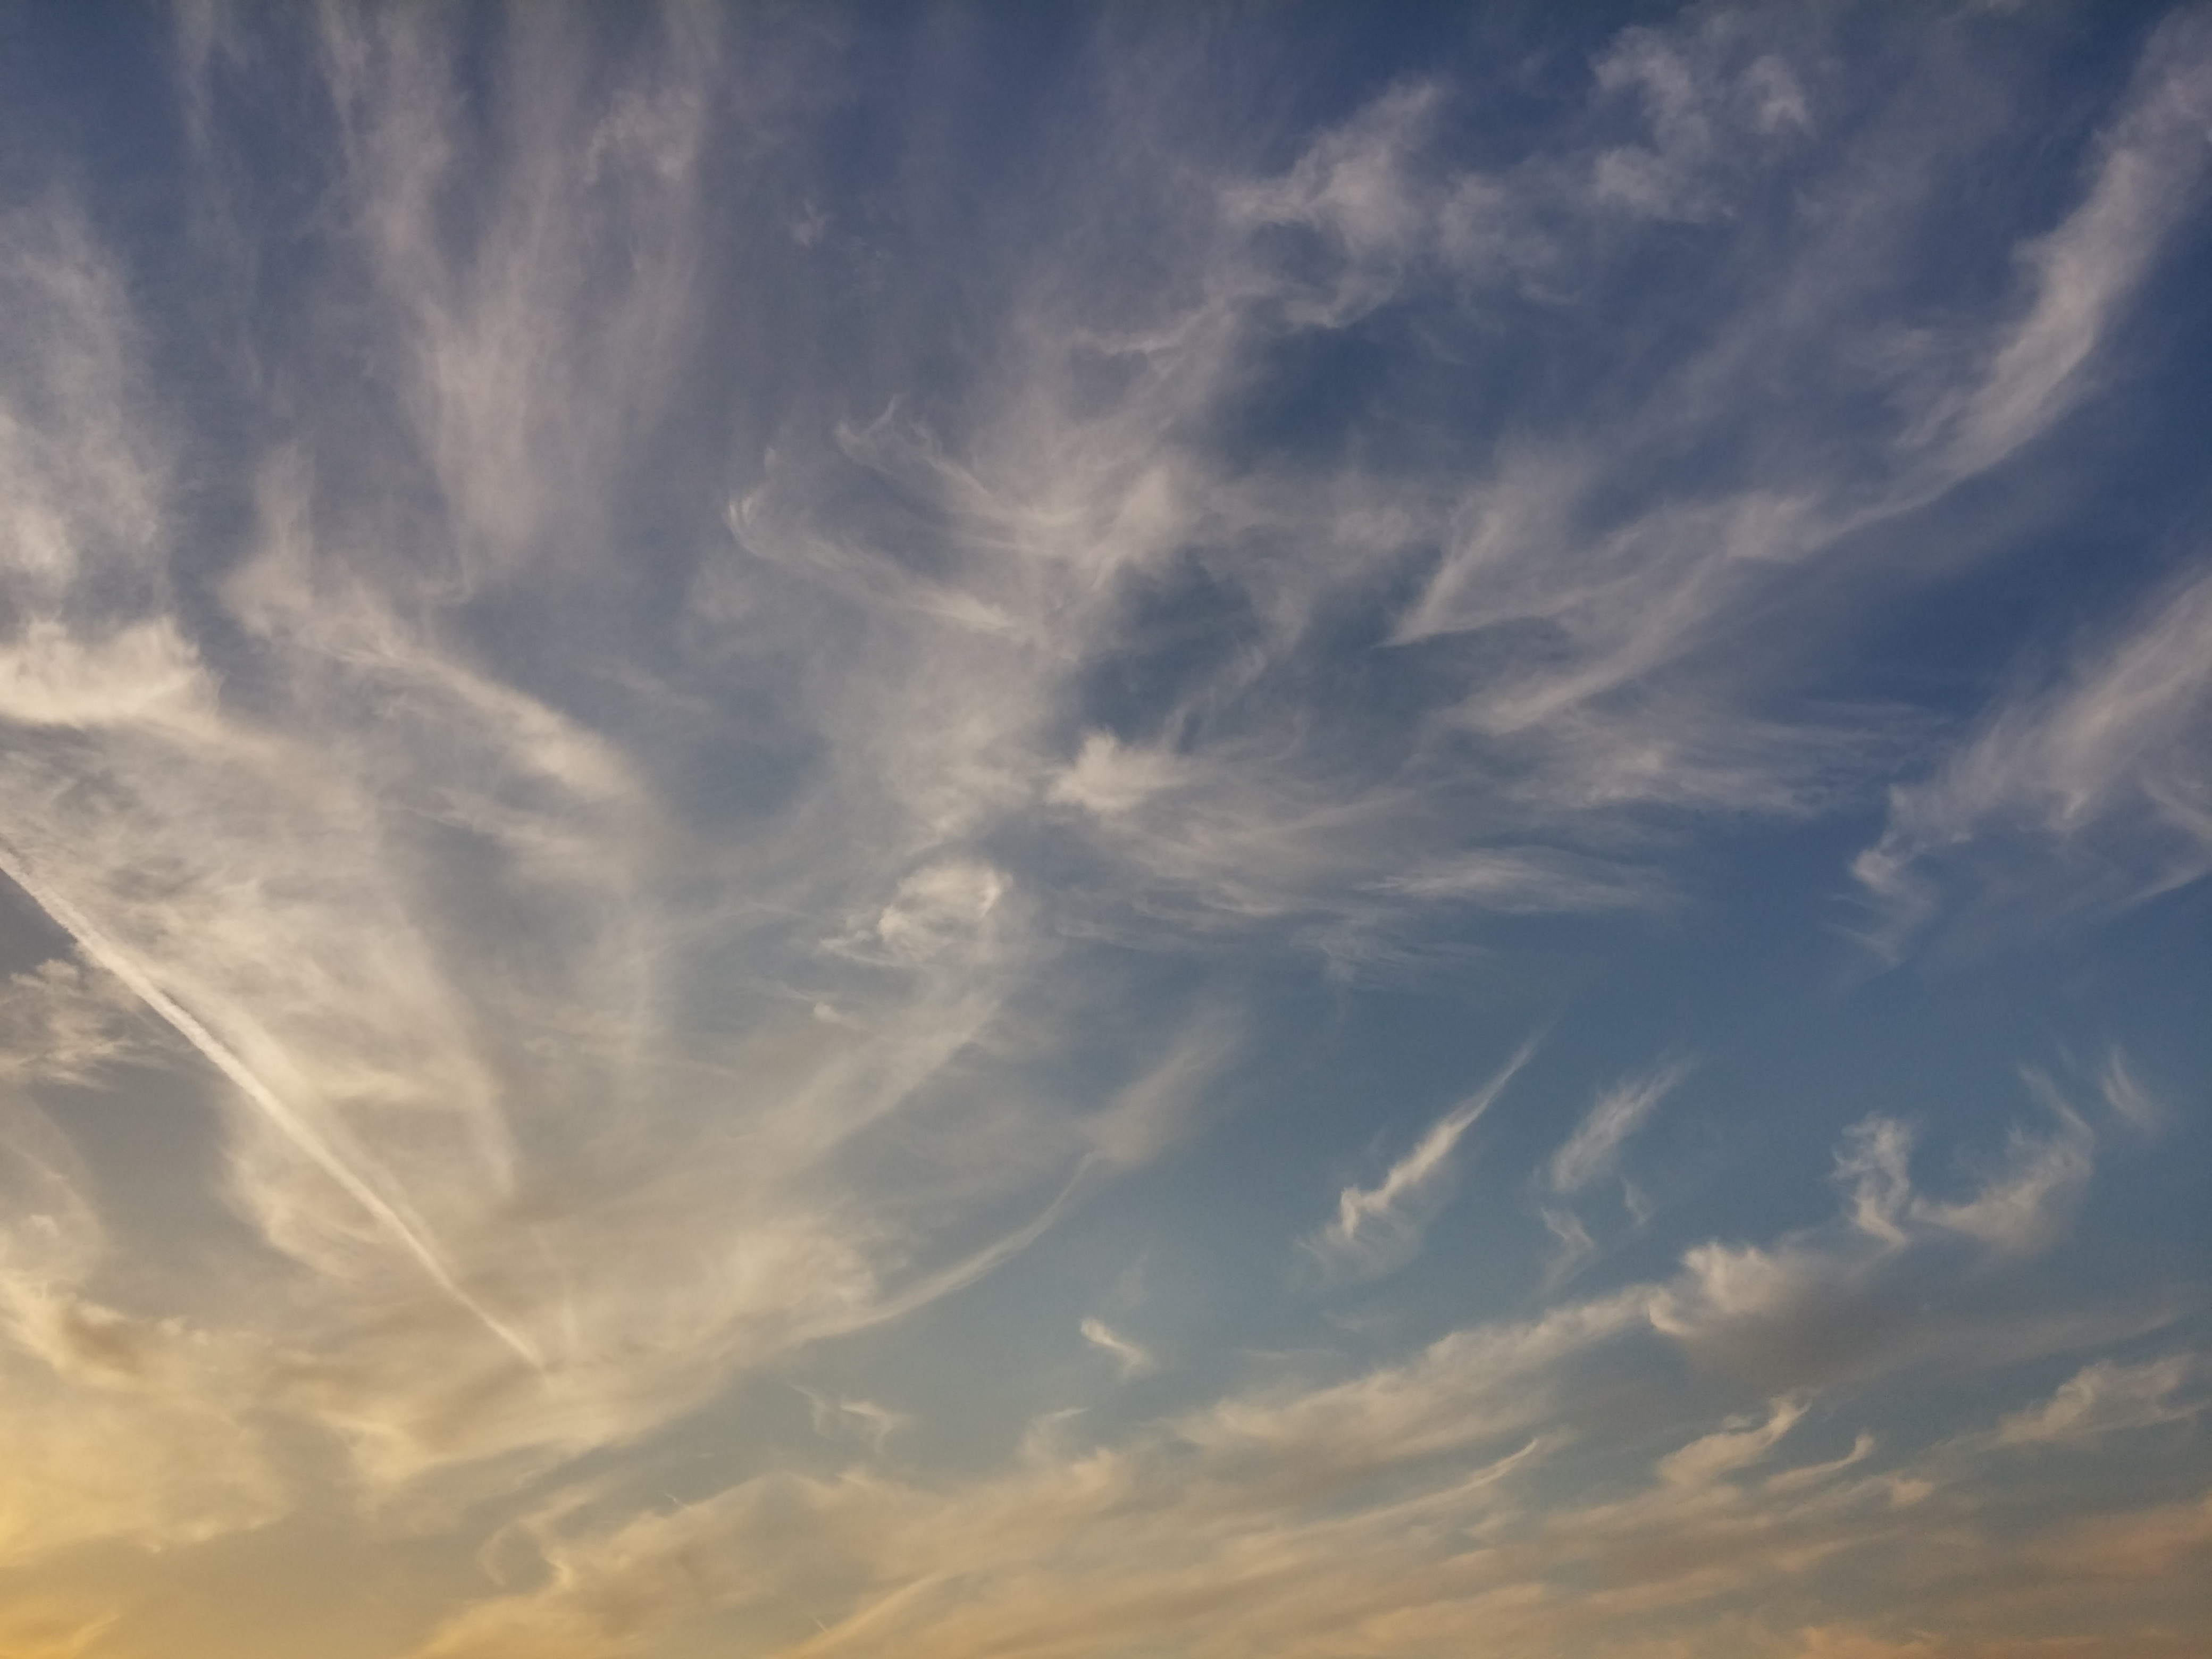
horizon, cloud, sky, sun, sunset, sunlight, morning, dawn, atmosphere, dusk, daytime, evening, cumulus, blue, solar, clouds, afterglow, meteorological phenomenon, atmosphere of earth